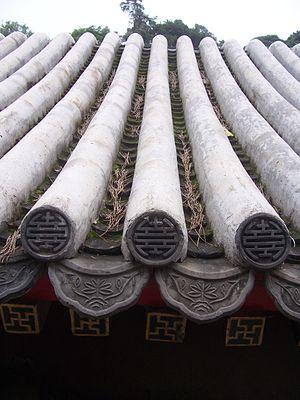
Détail d'un toit en tuile du palais d'été (Beijing).
L’architecture chinoise, est depuis les années 1980, une architecture en pleine mutation. Une nouvelle génération d’architectes chinois prend la relève des premiers architectes formés en Occident au XXᵉ siècle et l’aspect architectural et urbain de la Chine se métamorphose à vive allure, aux dépens des dernières traces de l’architecture traditionnelle encore visibles, et aux dépens de l’architecture des minorités : l’architecture au Tibet, celle des oasis du Xinjiang, les yourtes des éleveurs encore en usage en Mongolie Intérieure et au nord du Xinjiang, parmi tant d’autres.